Robert Roddam

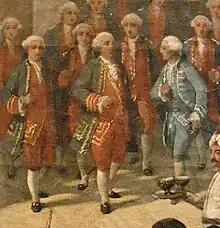
Joseph de Bauffremont, whose squadron captured Roddam's ship off San Domingo

Roddam was ordered to the Caribbean shortly after the outbreak of the Seven Years' War and departed for Jamaica on 23 January 1757. While cruising off Cape Cabron, San Domingo on 18 March 1757, mysterious sails were sighted, which were at first assumed to be a small fleet of merchant ships being conveyed by two frigates. They were in fact a squadron of French warships under Joseph de Bauffremont, consisting of the 84-gun "Tonnant", the 74-gun ships "Diadème" and "Desauncene", the 64-gun ships "Éveillé" and "Inflexible", the frigates "Sauvage" and "Brune", and a 20-gun storeship. The French were to windward, and Bauffremont, unsure of "Greenwich"s identity, sent one of his frigates to examine her. Realising that with the wind in the Frenchman's favour, he could not escape, Roddam attempted to lure the frigate towards him, hoping to capture her before the rest of the fleet could intervene, and then send her immediately to Rear-Admiral George Townshend, the commander at Jamaica, with news of the French movements.